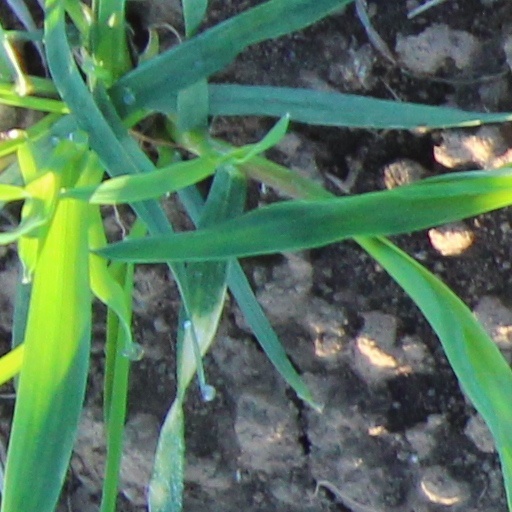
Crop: wheat